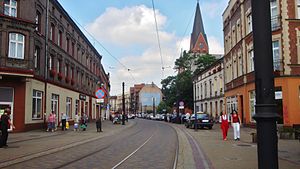
Świętochłowice
Świętochłowice er en by i det sydlige Polen med 58.600 indbyggere. Świętochłowice ligger i voivodskabet Śląskie.